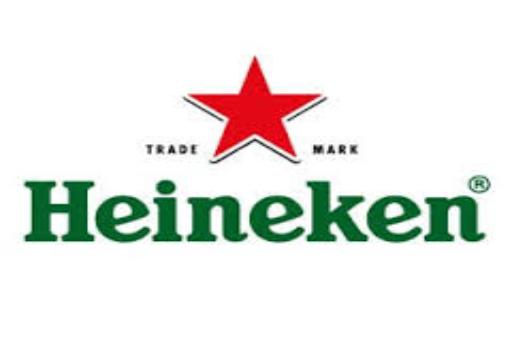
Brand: Heineken
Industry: Food